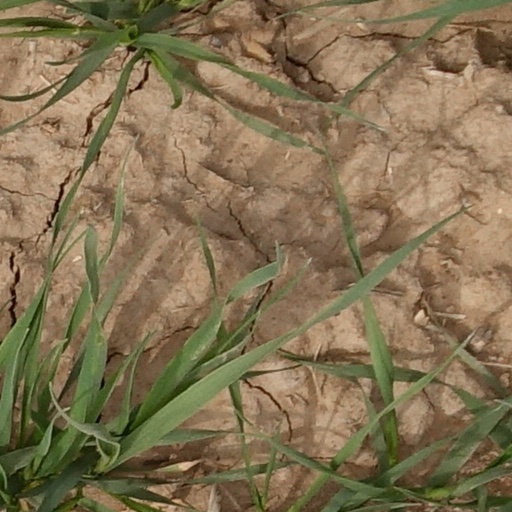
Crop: wheat